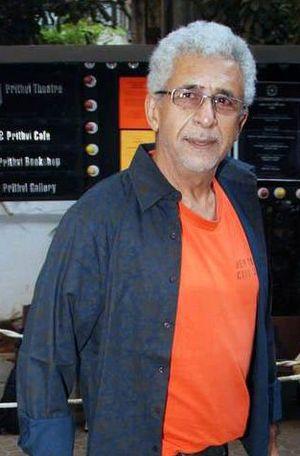
Naseeruddin Shah, né le 20 juillet 1950 à Baribanki, dans l'Uttar Pradesh, en Inde, est un acteur, metteur en scène de théâtre et réalisateur indien.